Simona Halep

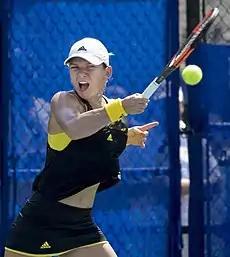
Halep hitting a forehand

For the second straight season, Halep had a slow start to the year. She once again lost in the opening round at the Australian Open to Shelby Rogers and did not win multiple matches at an event until the Miami Open in late March where she made the quarterfinals. During this time, she was having issues with her left knee. Halep rebounded during the clay court season, reaching at least the semifinals at all four events she entered. She defended her title at the Madrid Open to secure a Premier Mandatory title for the third consecutive year. She also made the final the following week at the Premier 5 Italian Open, but finished runner-up to No. 11 Elina Svitolina. At the French Open, she faced Svitolina again in the quarterfinals and fell behind a set and 5–1 before coming from behind to take the second set in a tiebreak and ultimately win the match. She also needed to save a match point in the second set tiebreak. Halep defeated world No. 3 Karolína Plíšková in the semifinals in three sets to make her second final at the French Open. Heavily favoured against unseeded Jeļena Ostapenko, Halep led the final by a set and a break before Ostapenko came from behind to win in three sets. With the runner-up, she moved back to No. 2 in the world. At Wimbledon, Halep lost in the quarterfinals to British No. 1 Johanna Konta, who had defeated her earlier in the year at Miami as well. With Serena Williams falling out of the top 10 following Wimbledon due to pregnancy, Halep became the longest-tenured member of the WTA top 10.